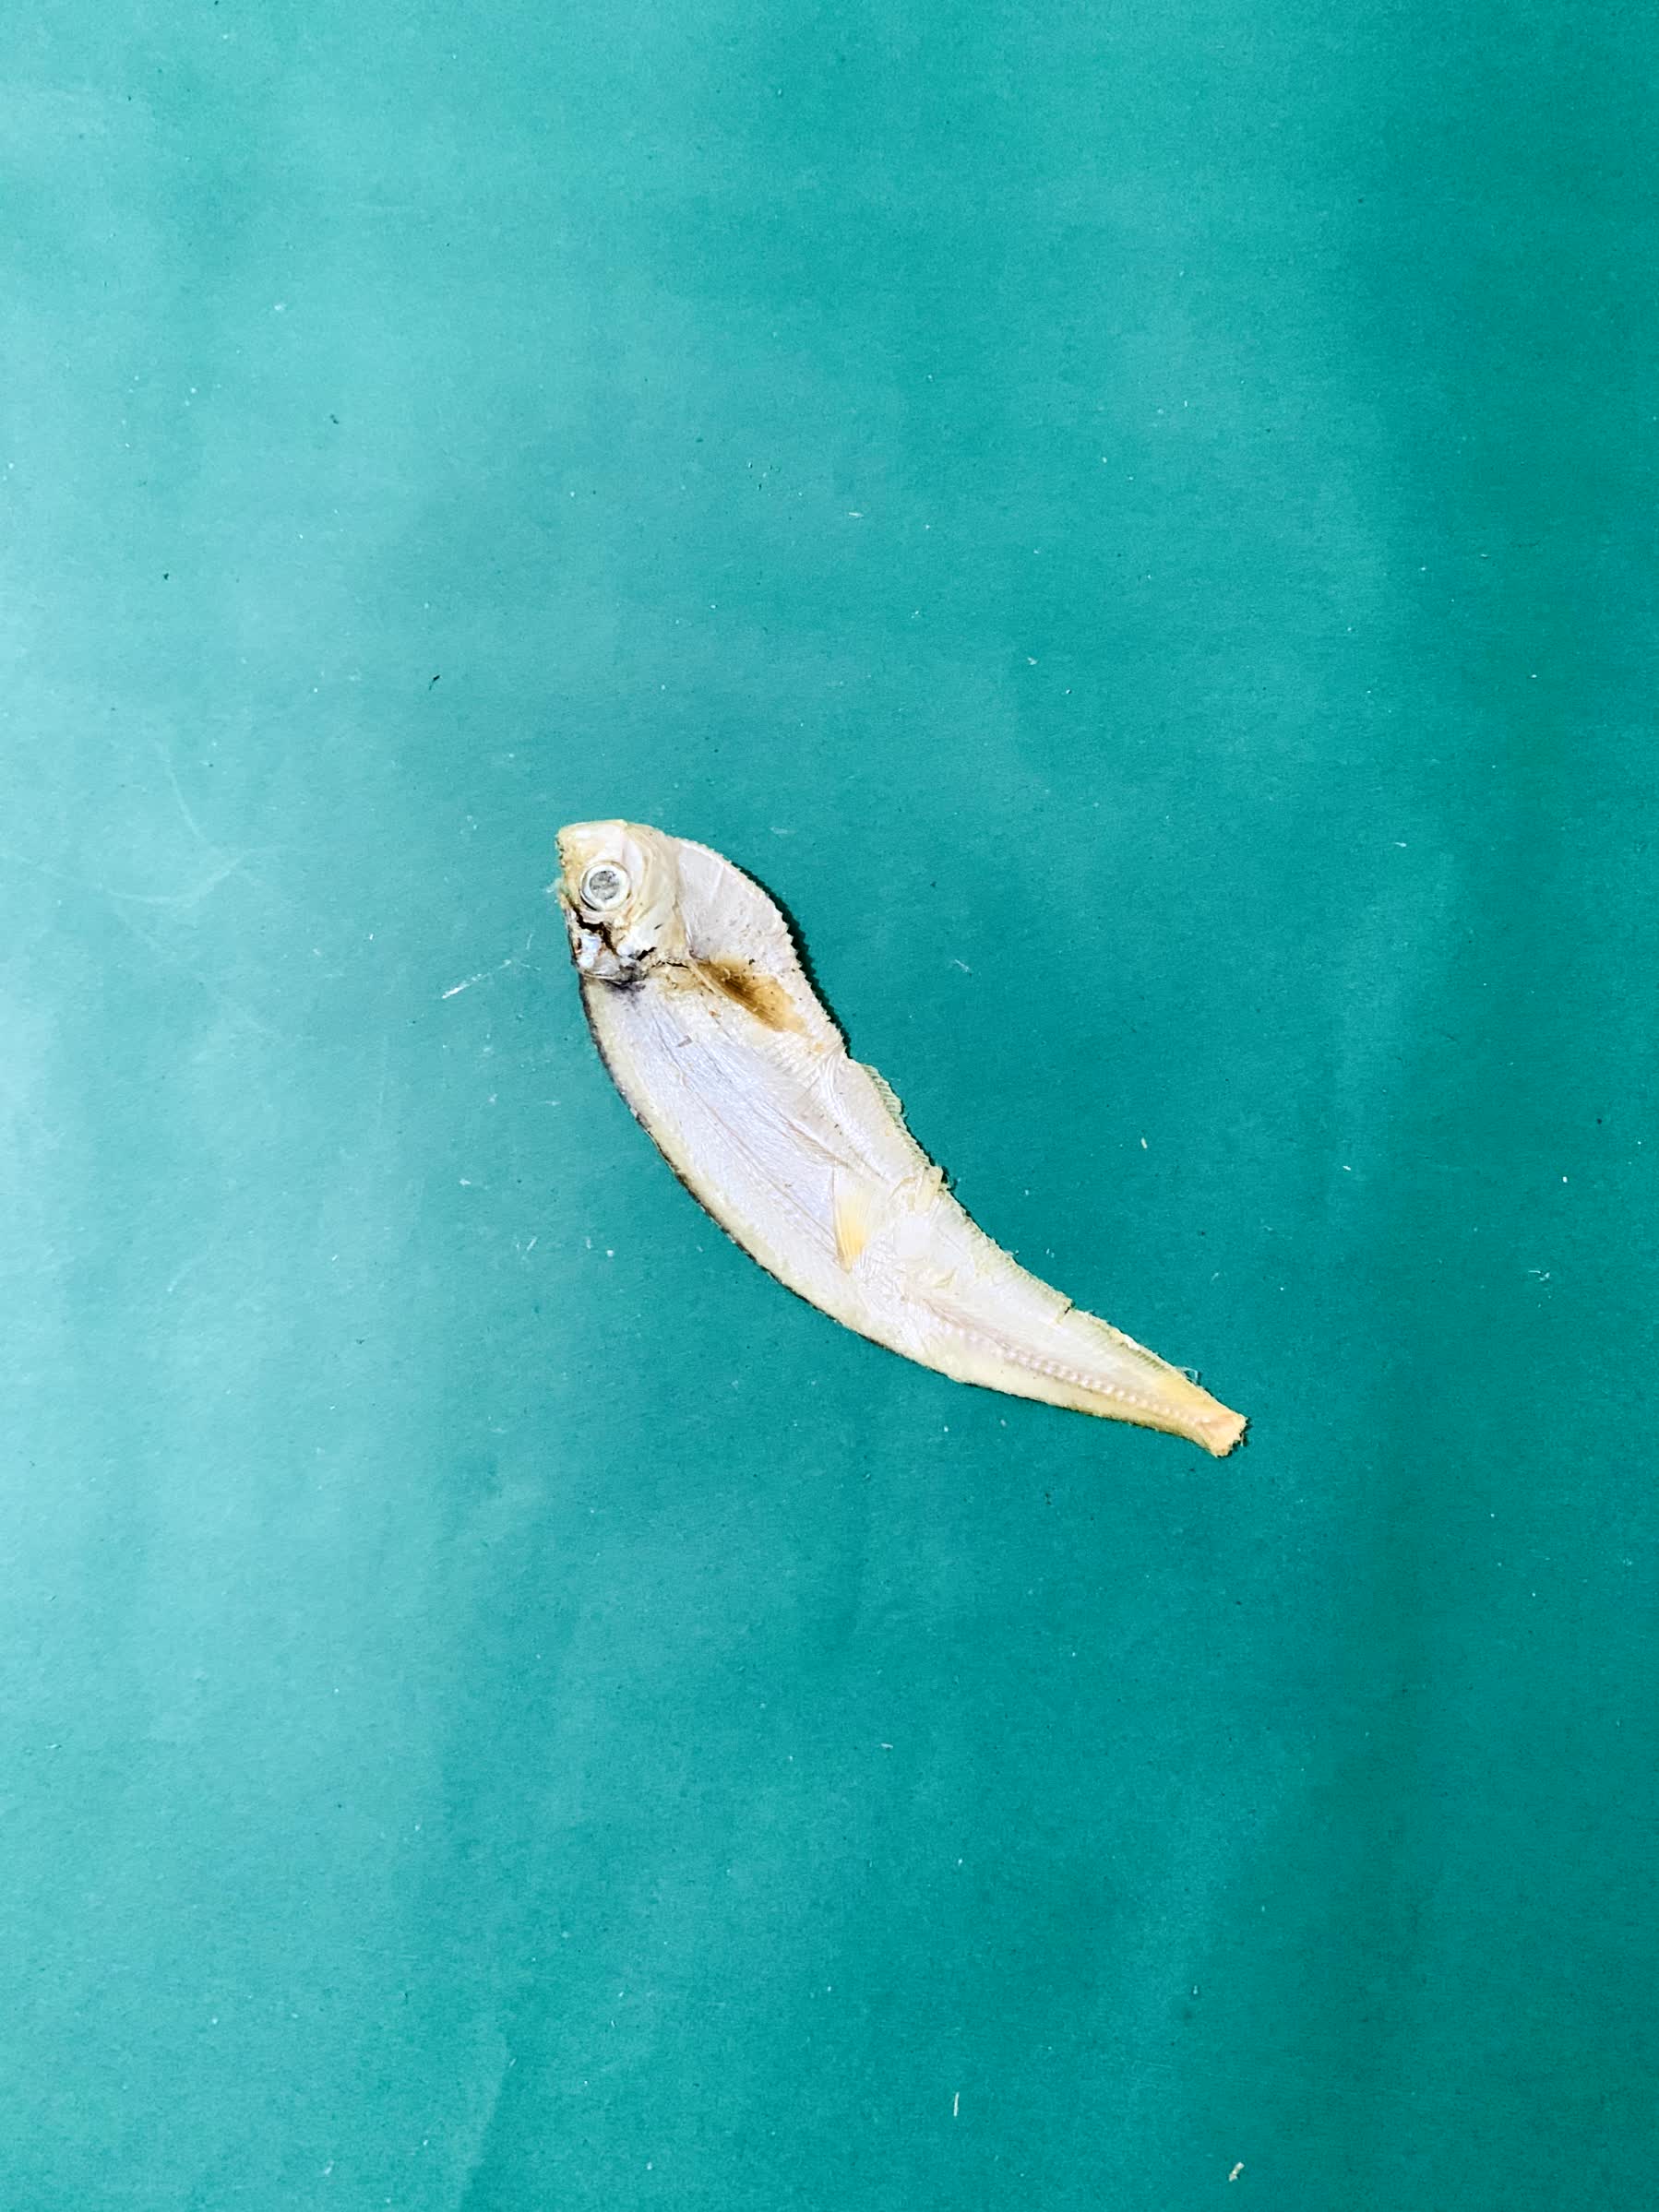
Species: Shukna Feuwa